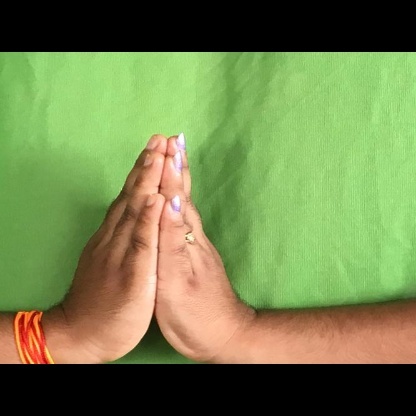
Mudra: Anjali